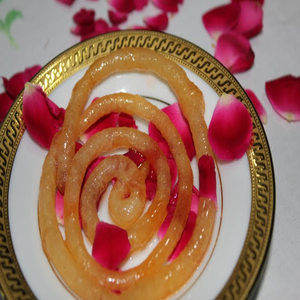
Dish: jalebi